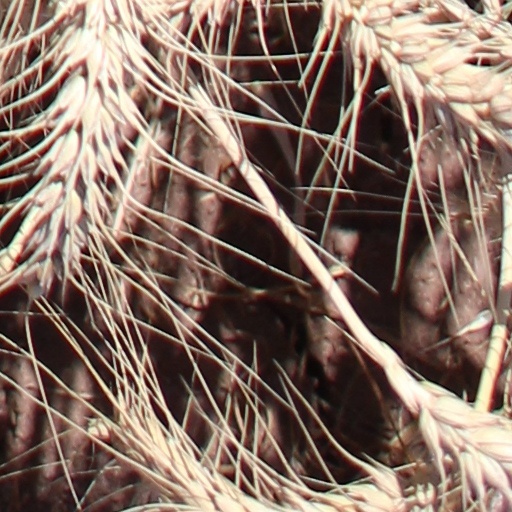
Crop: wheat